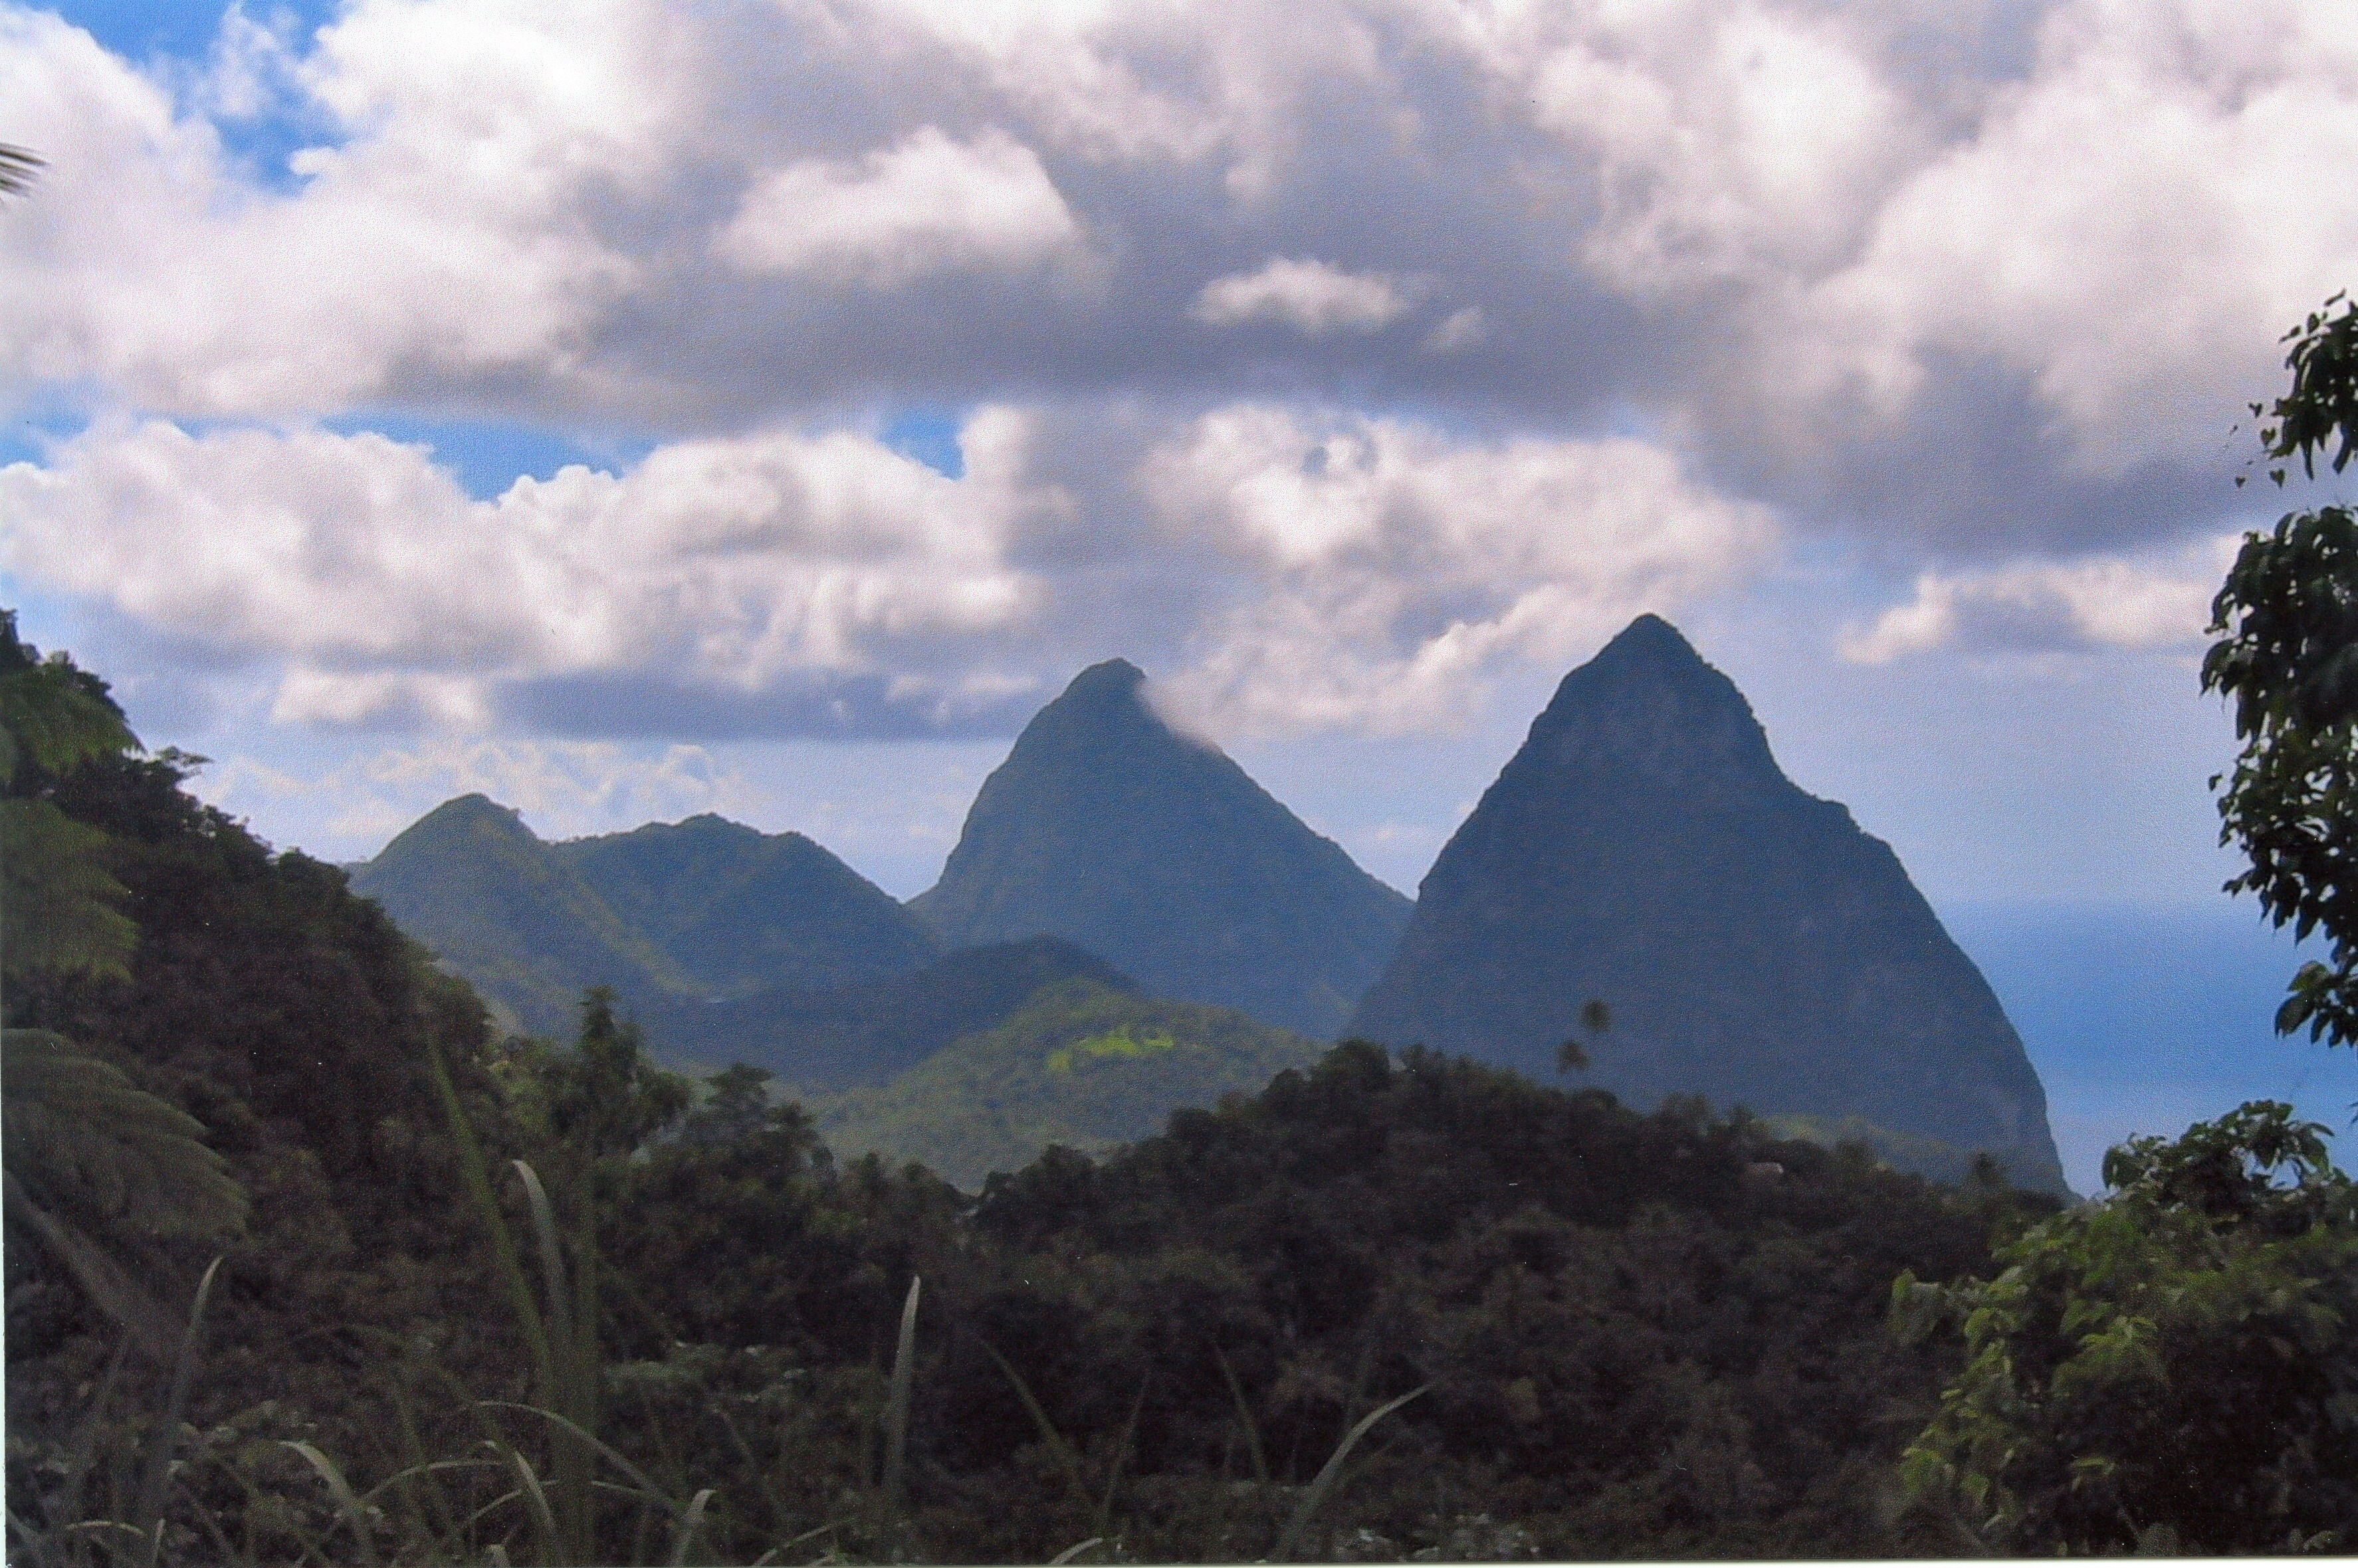
landscape, nature, rock, wilderness, mountain, cloud, sky, hill, valley, mountain range, park, national park, ridge, plateau, ecosystem, landform, geographical feature, mountainous landforms